Phlobaphene

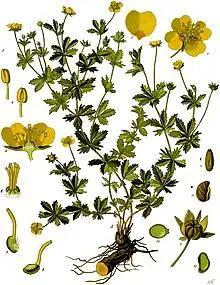
The common tormentil ("Potentilla erecta")

Phlobaphenes can be extracted from the root of the common tormentil ("Potentilla erecta") as "tormentil red".